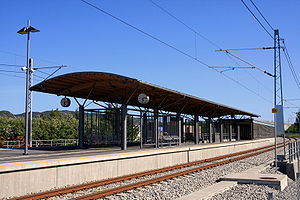
Gausel Station
Gausel Station er en jernbanestation på Jærbanen, en del af Sørlandsbanen, der ligger i bydelen Gausel i Stavanger i Norge. Stationen består af to spor med en øperron imellem med adgang via en kort gangtunnel. Der er bus til og fra erhvervsområdet i Forus i myldretiden.